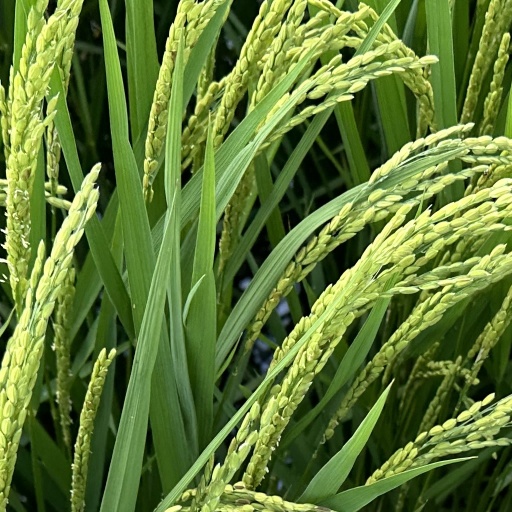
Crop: rice